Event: Nepal Earthquake
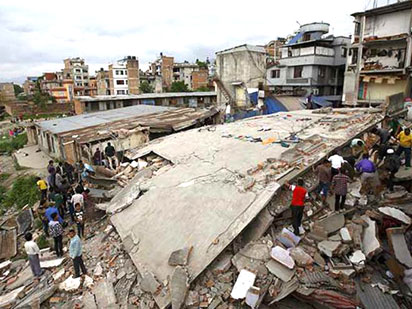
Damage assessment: damage